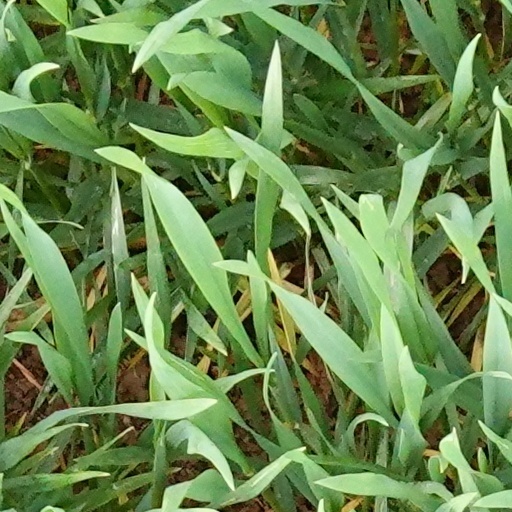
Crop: wheat